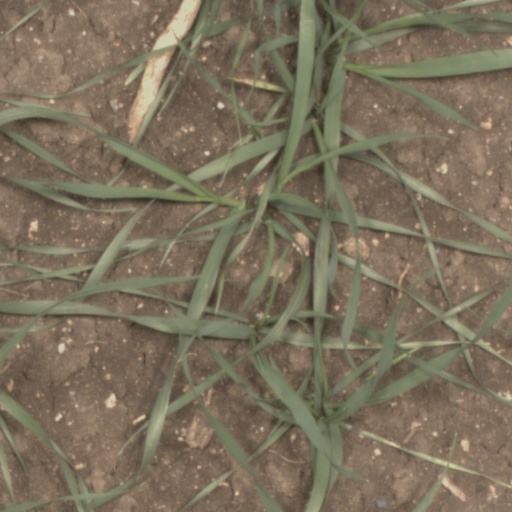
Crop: wheat